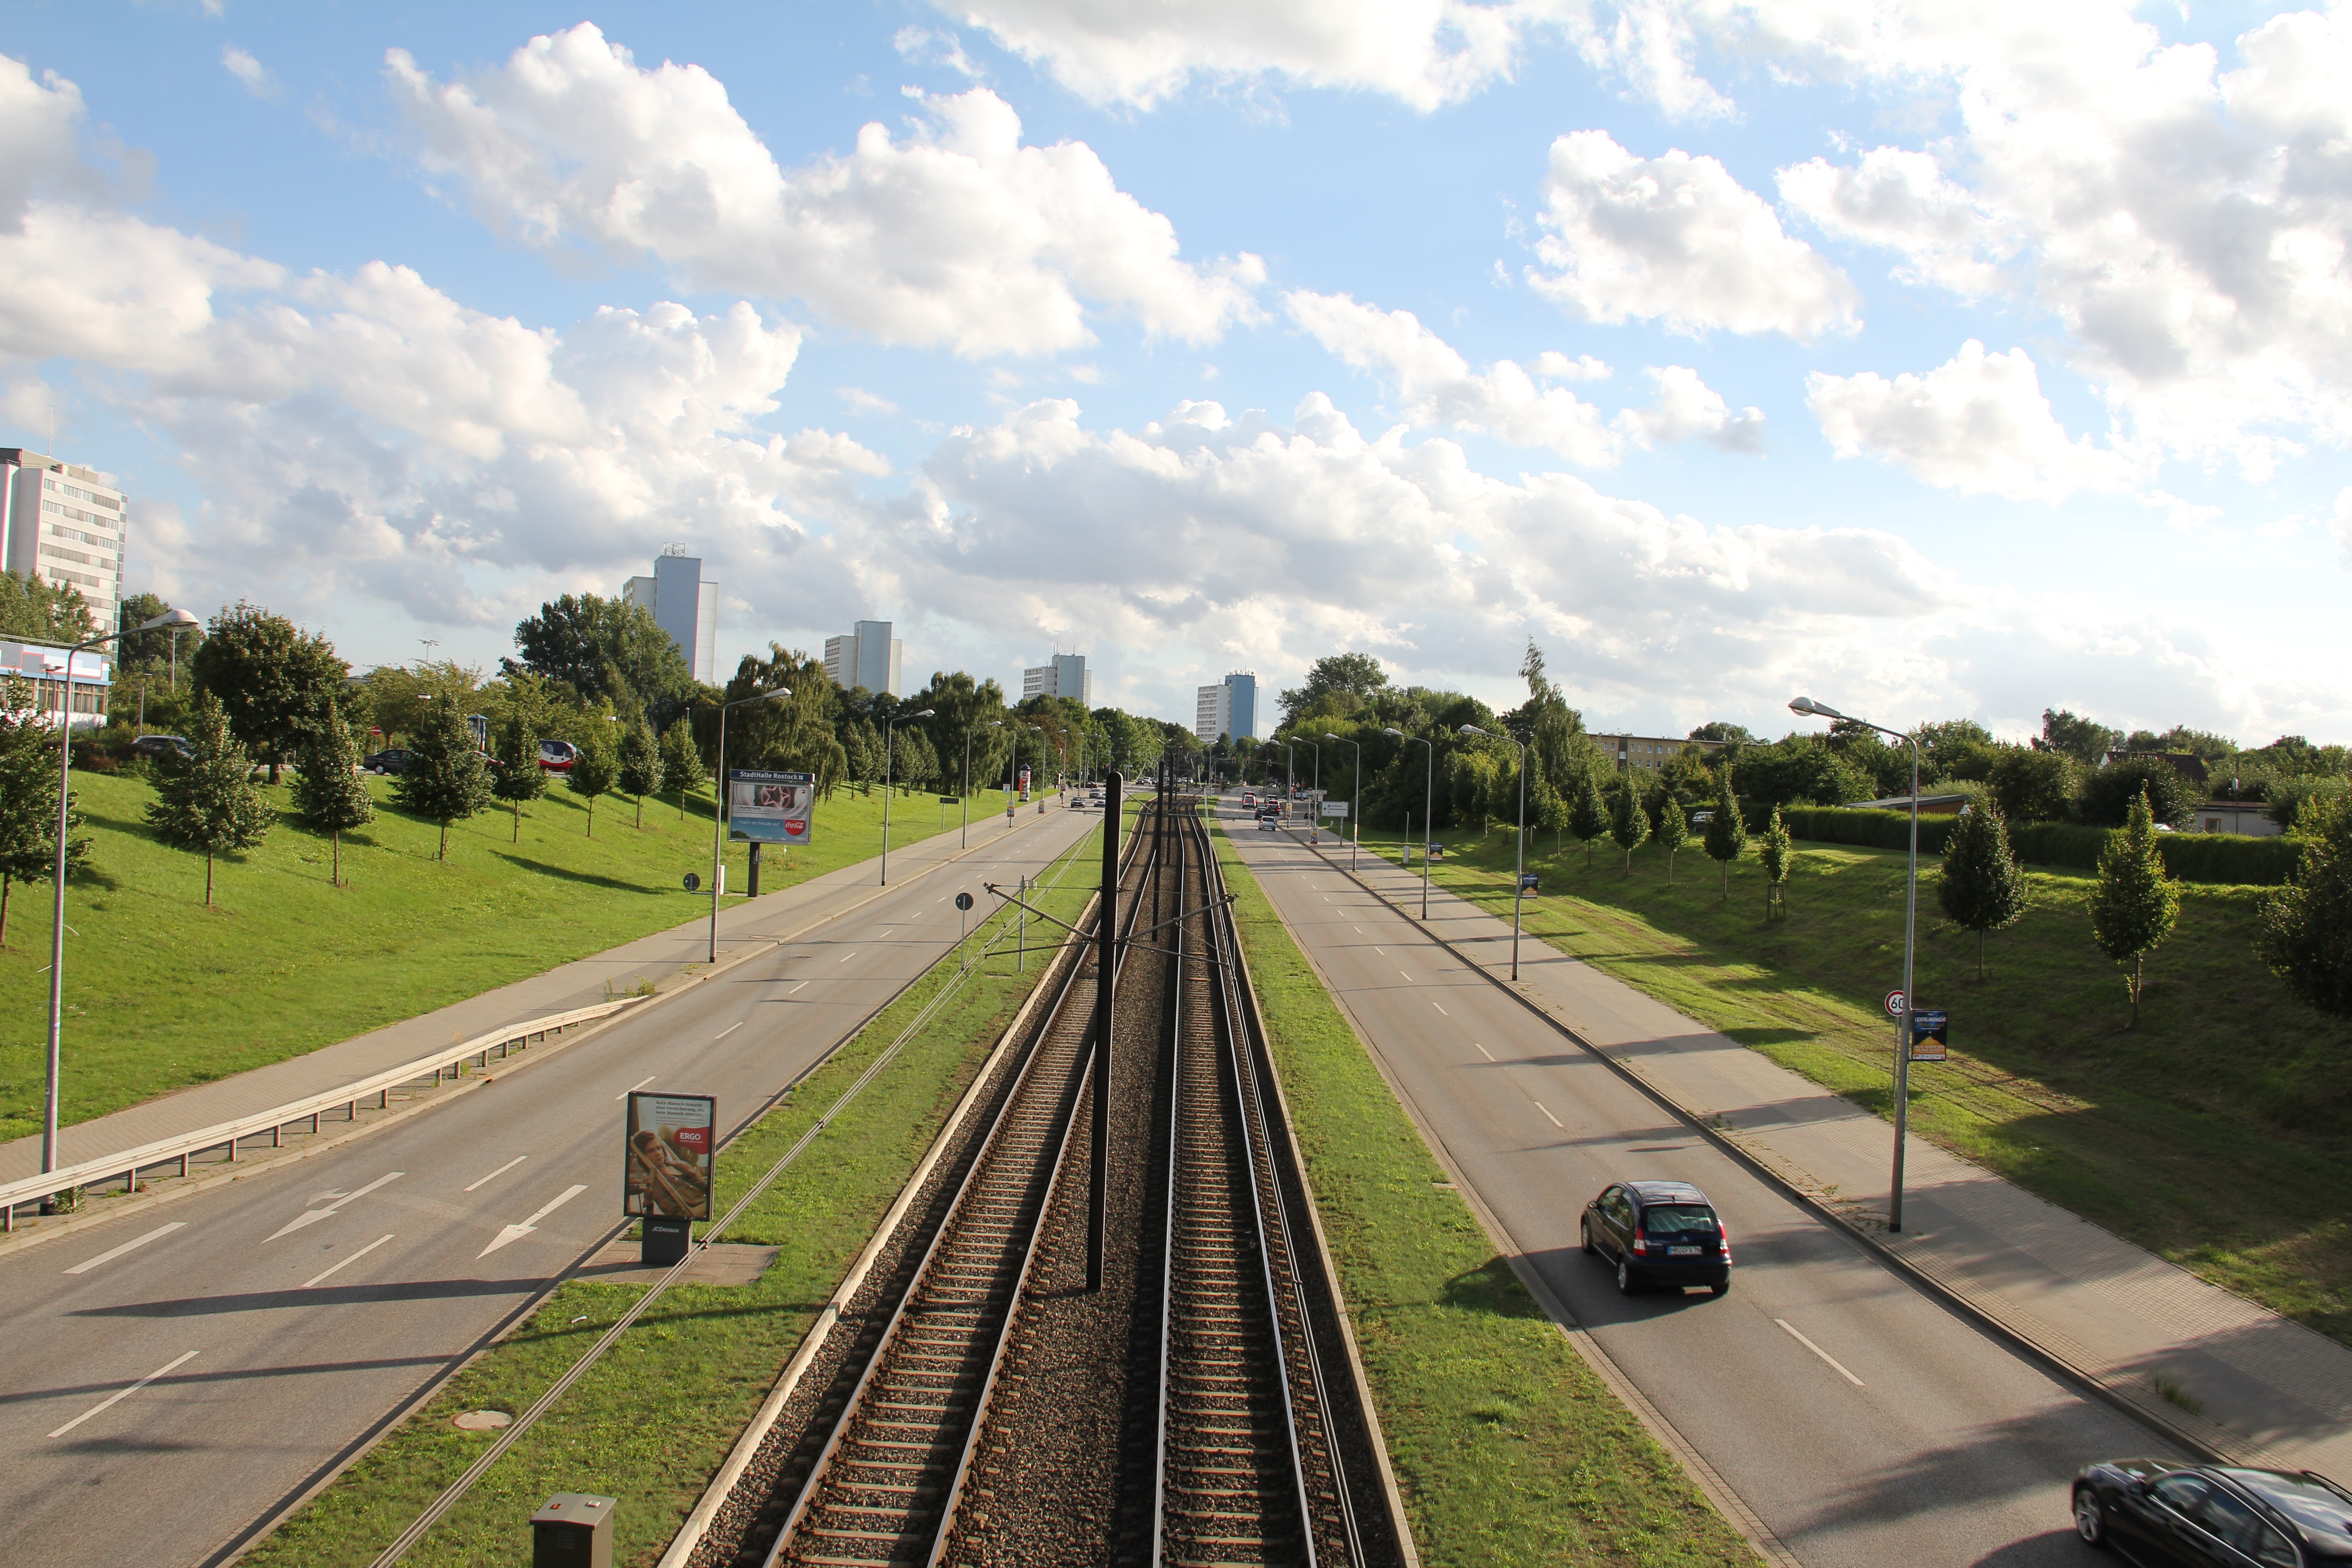
track, road, bridge, highway, city, tram, transport, suburb, vehicle, lane, waterway, rostock, rail transport, railway rails, pedestrian crossing, residential area, controlled access highway